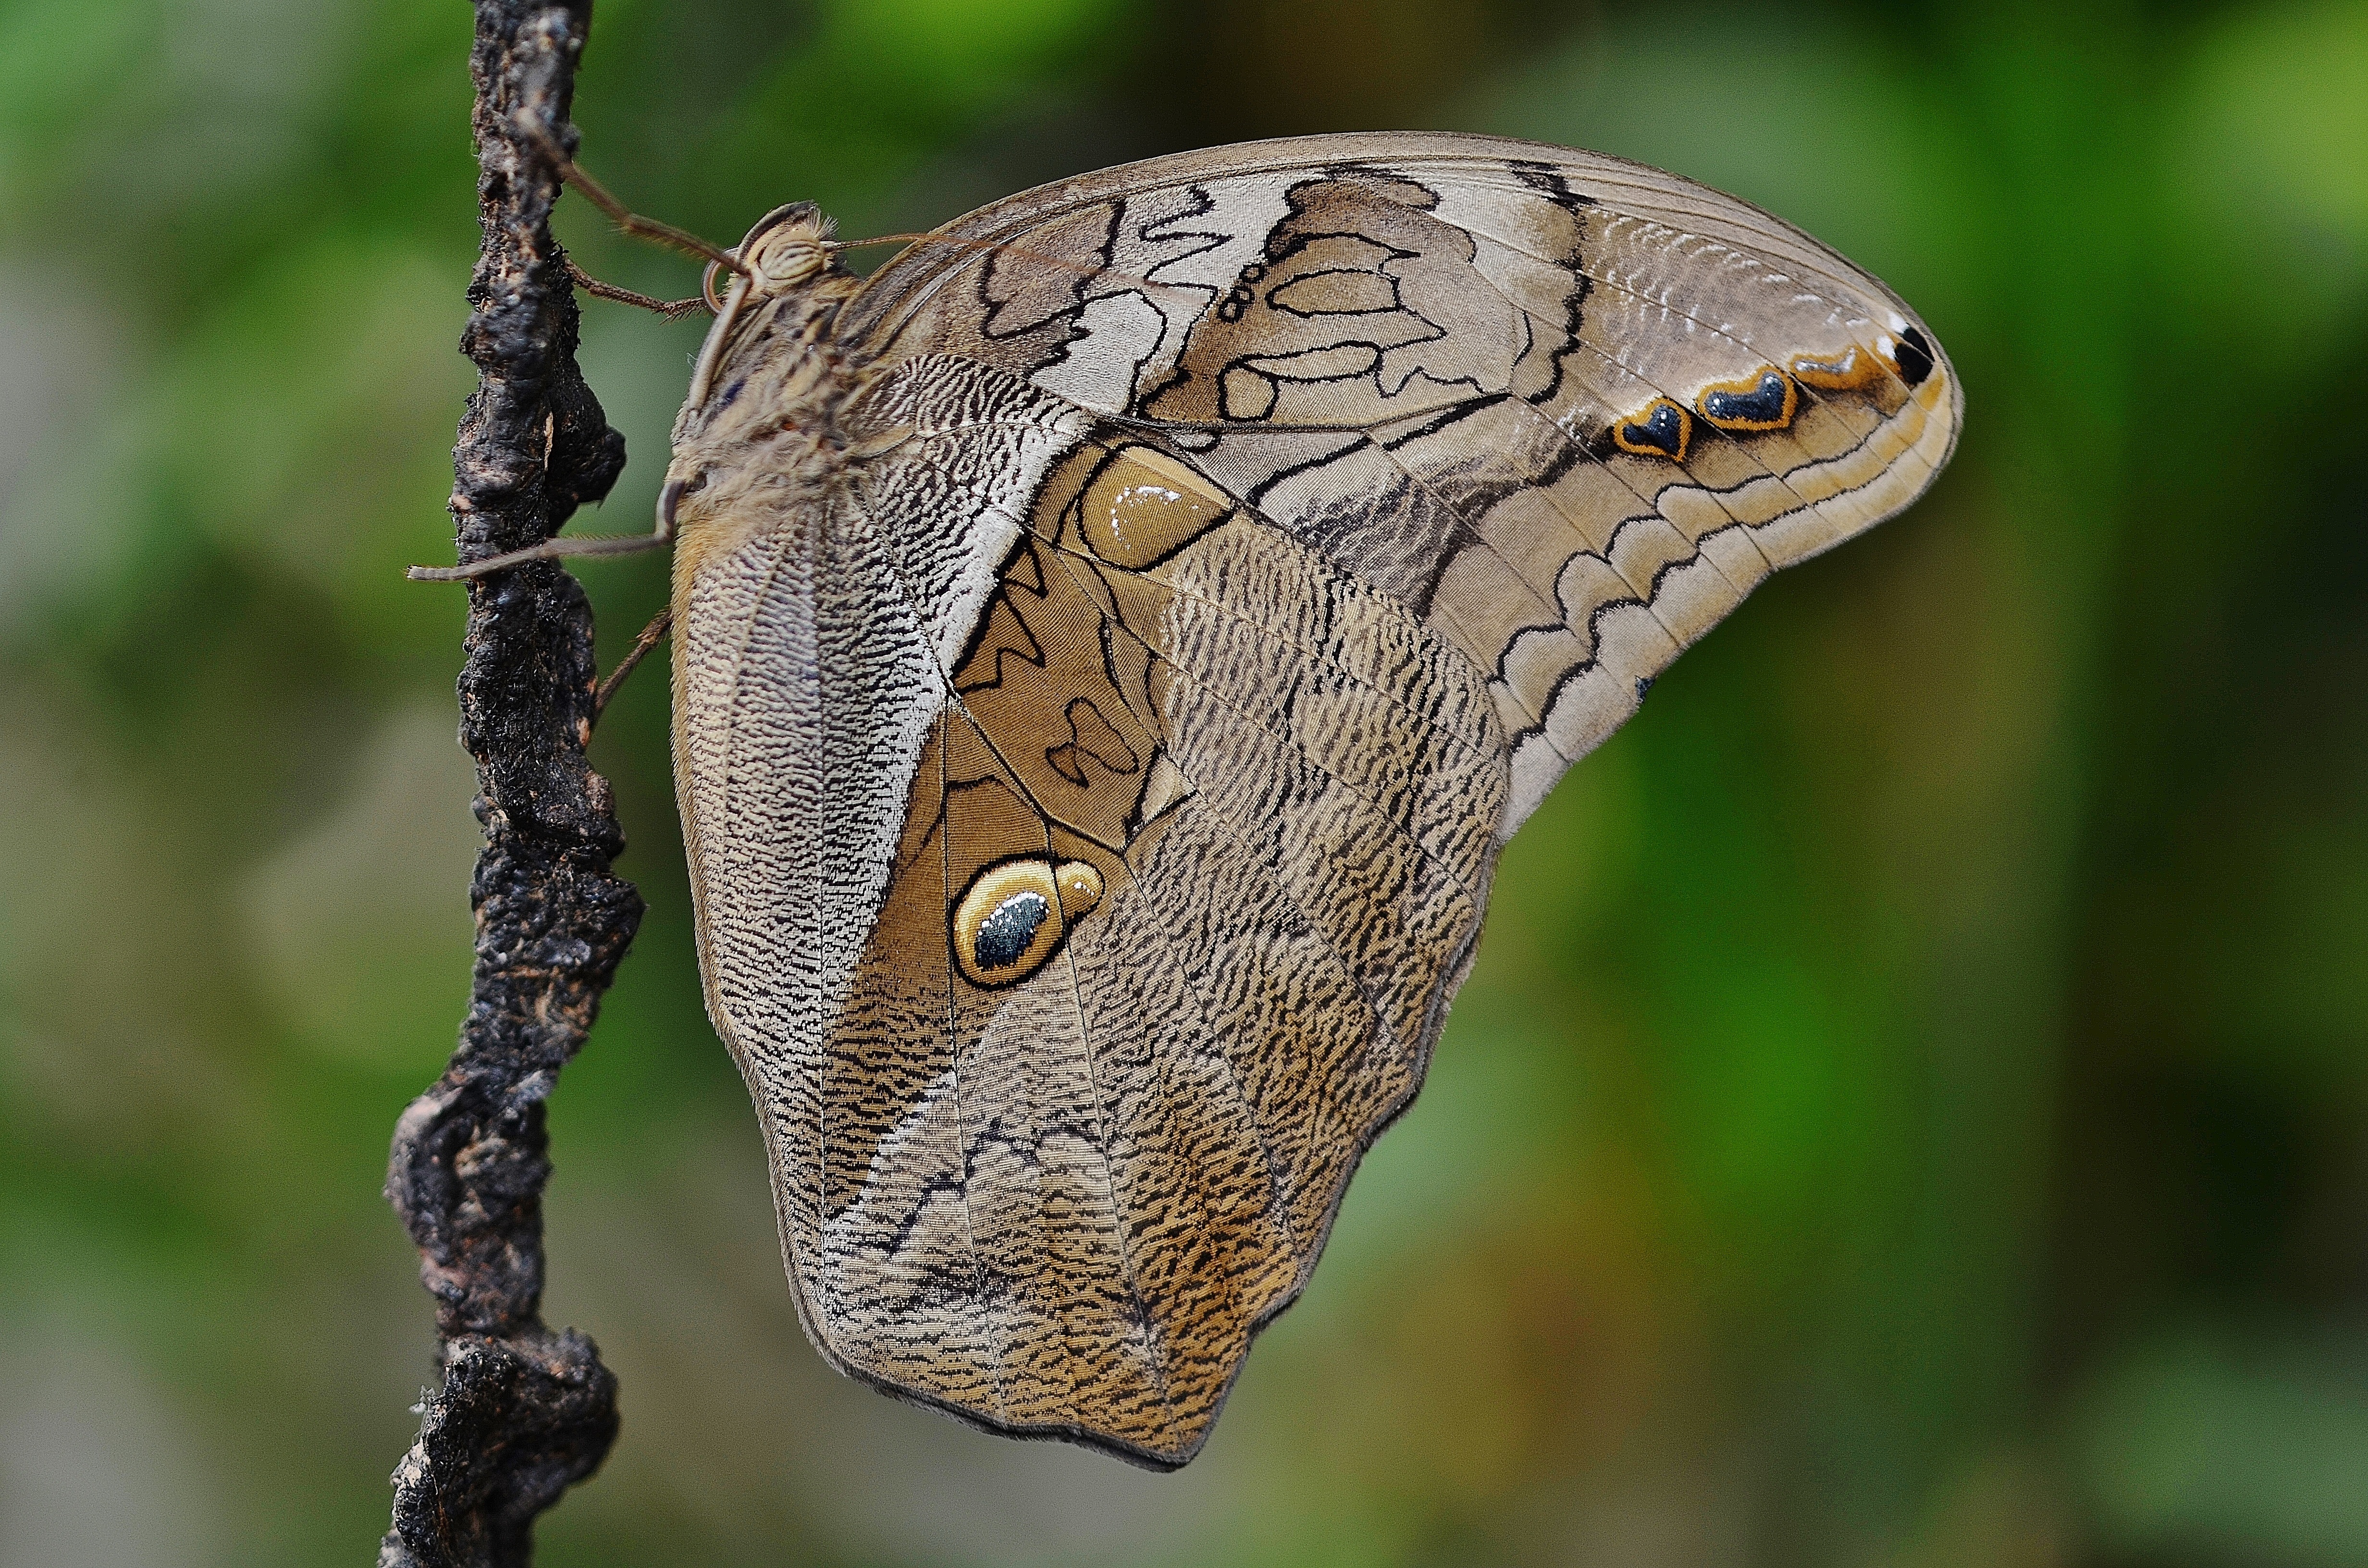
nature, wing, leaf, wildlife, insect, macro, moth, butterfly, fauna, invertebrate, close up, macro photography, arthropod, pollinator, moths and butterflies